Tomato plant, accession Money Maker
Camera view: bottom (45 deg); turntable rotation: 90 degrees
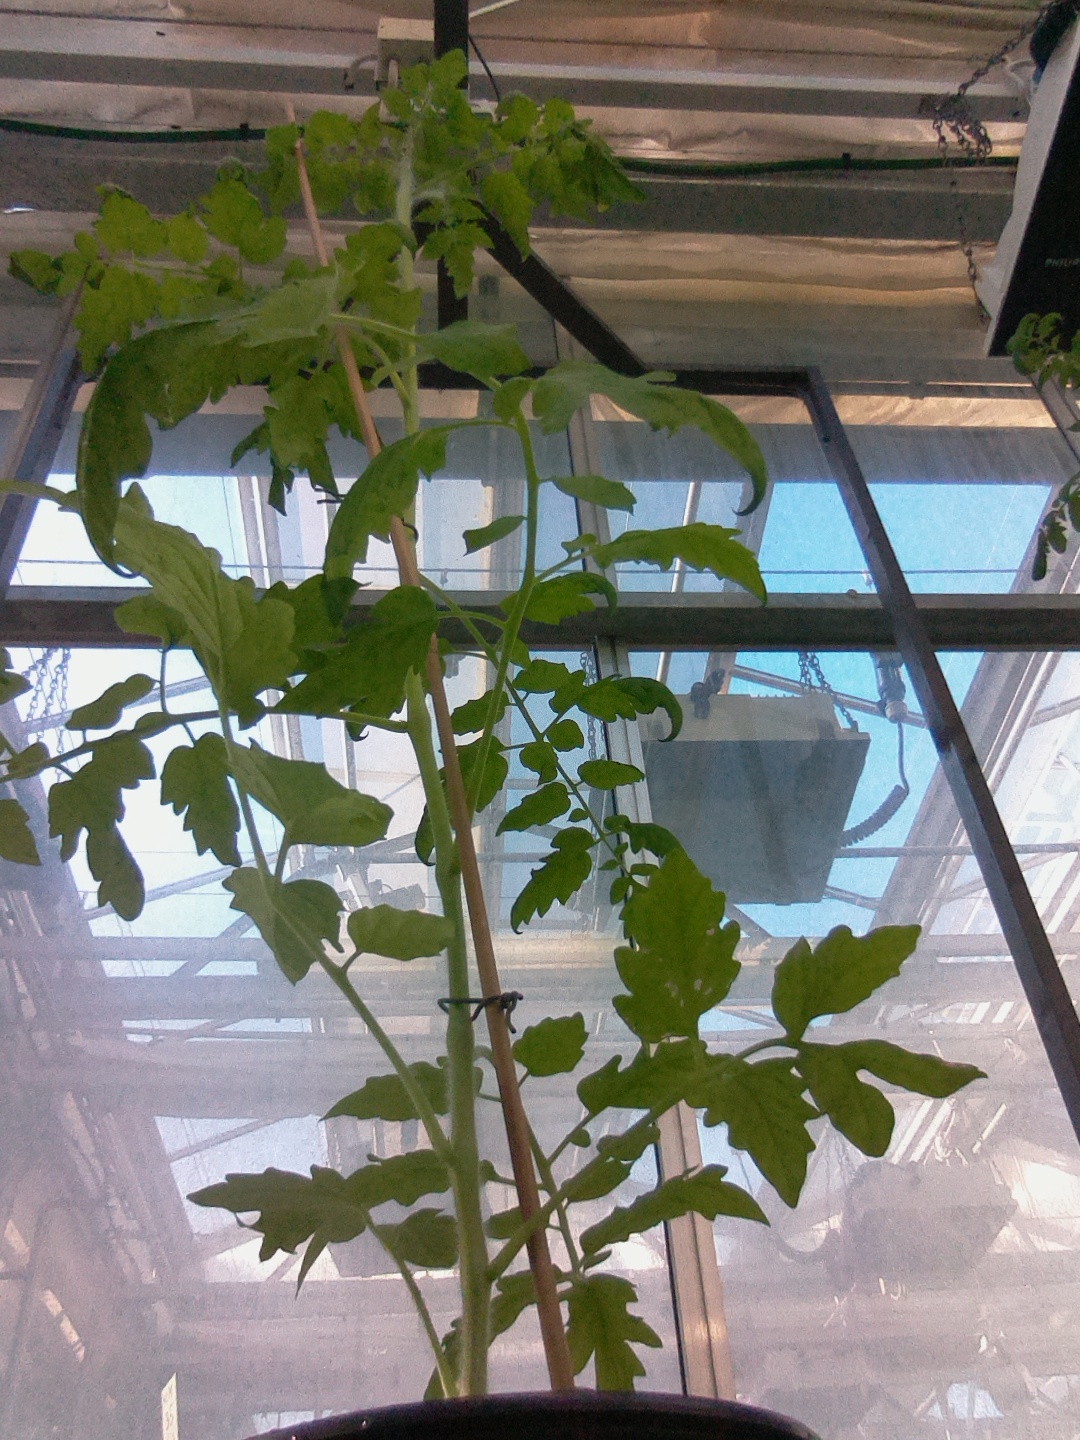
BBCH growth stage 16: 12 of true leaves visible